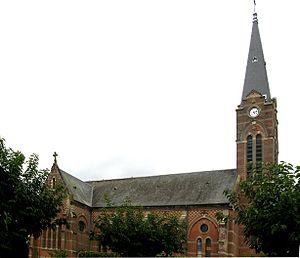
Bonneville est une commune française située dans le département de la Somme en région Hauts-de-France.